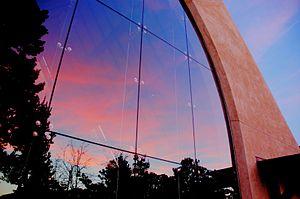
Ceci est la liste des lieux historiques inscrits sur le registre national dans le comté de Monterey en Californie.